1985 Gujarat riots

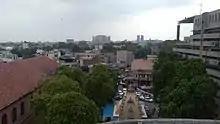
The old city of Ahmedabad, where the "bandh" of 25 was particularly effective.

Although the changes to the reservation policy were announced in January, no large-scale reactions occurred until mid-February. At that point, students of an engineering college in Ahmedabad decided to boycott their preliminary examinations, scheduled for 18 February, in protests. Students formed a committee, called the All-Gujarat Educational Reform Action Committee (AGERAC), and began an indefinite strike, boycotting all exams. In response, the government closed all schools and colleges. Students initially responded with boycotts and protest marches, but their agitation soon turned violent. Government and municipal property saw considerable damage as a result of arson and stone-pelting. The participants in the agitation were largely upper caste students, and the violence was initially confined to the western part of the city. AGERAC called for a "bandh", or general strike, on 25 February. The strike was observed in some parts of the city but not others. It received the support of some lawyers and doctors organizations, as well as of student groups associated with the BJP. Most members of these groups, which had also supported the 1981 agitations, came from upper caste and upper-class backgrounds.